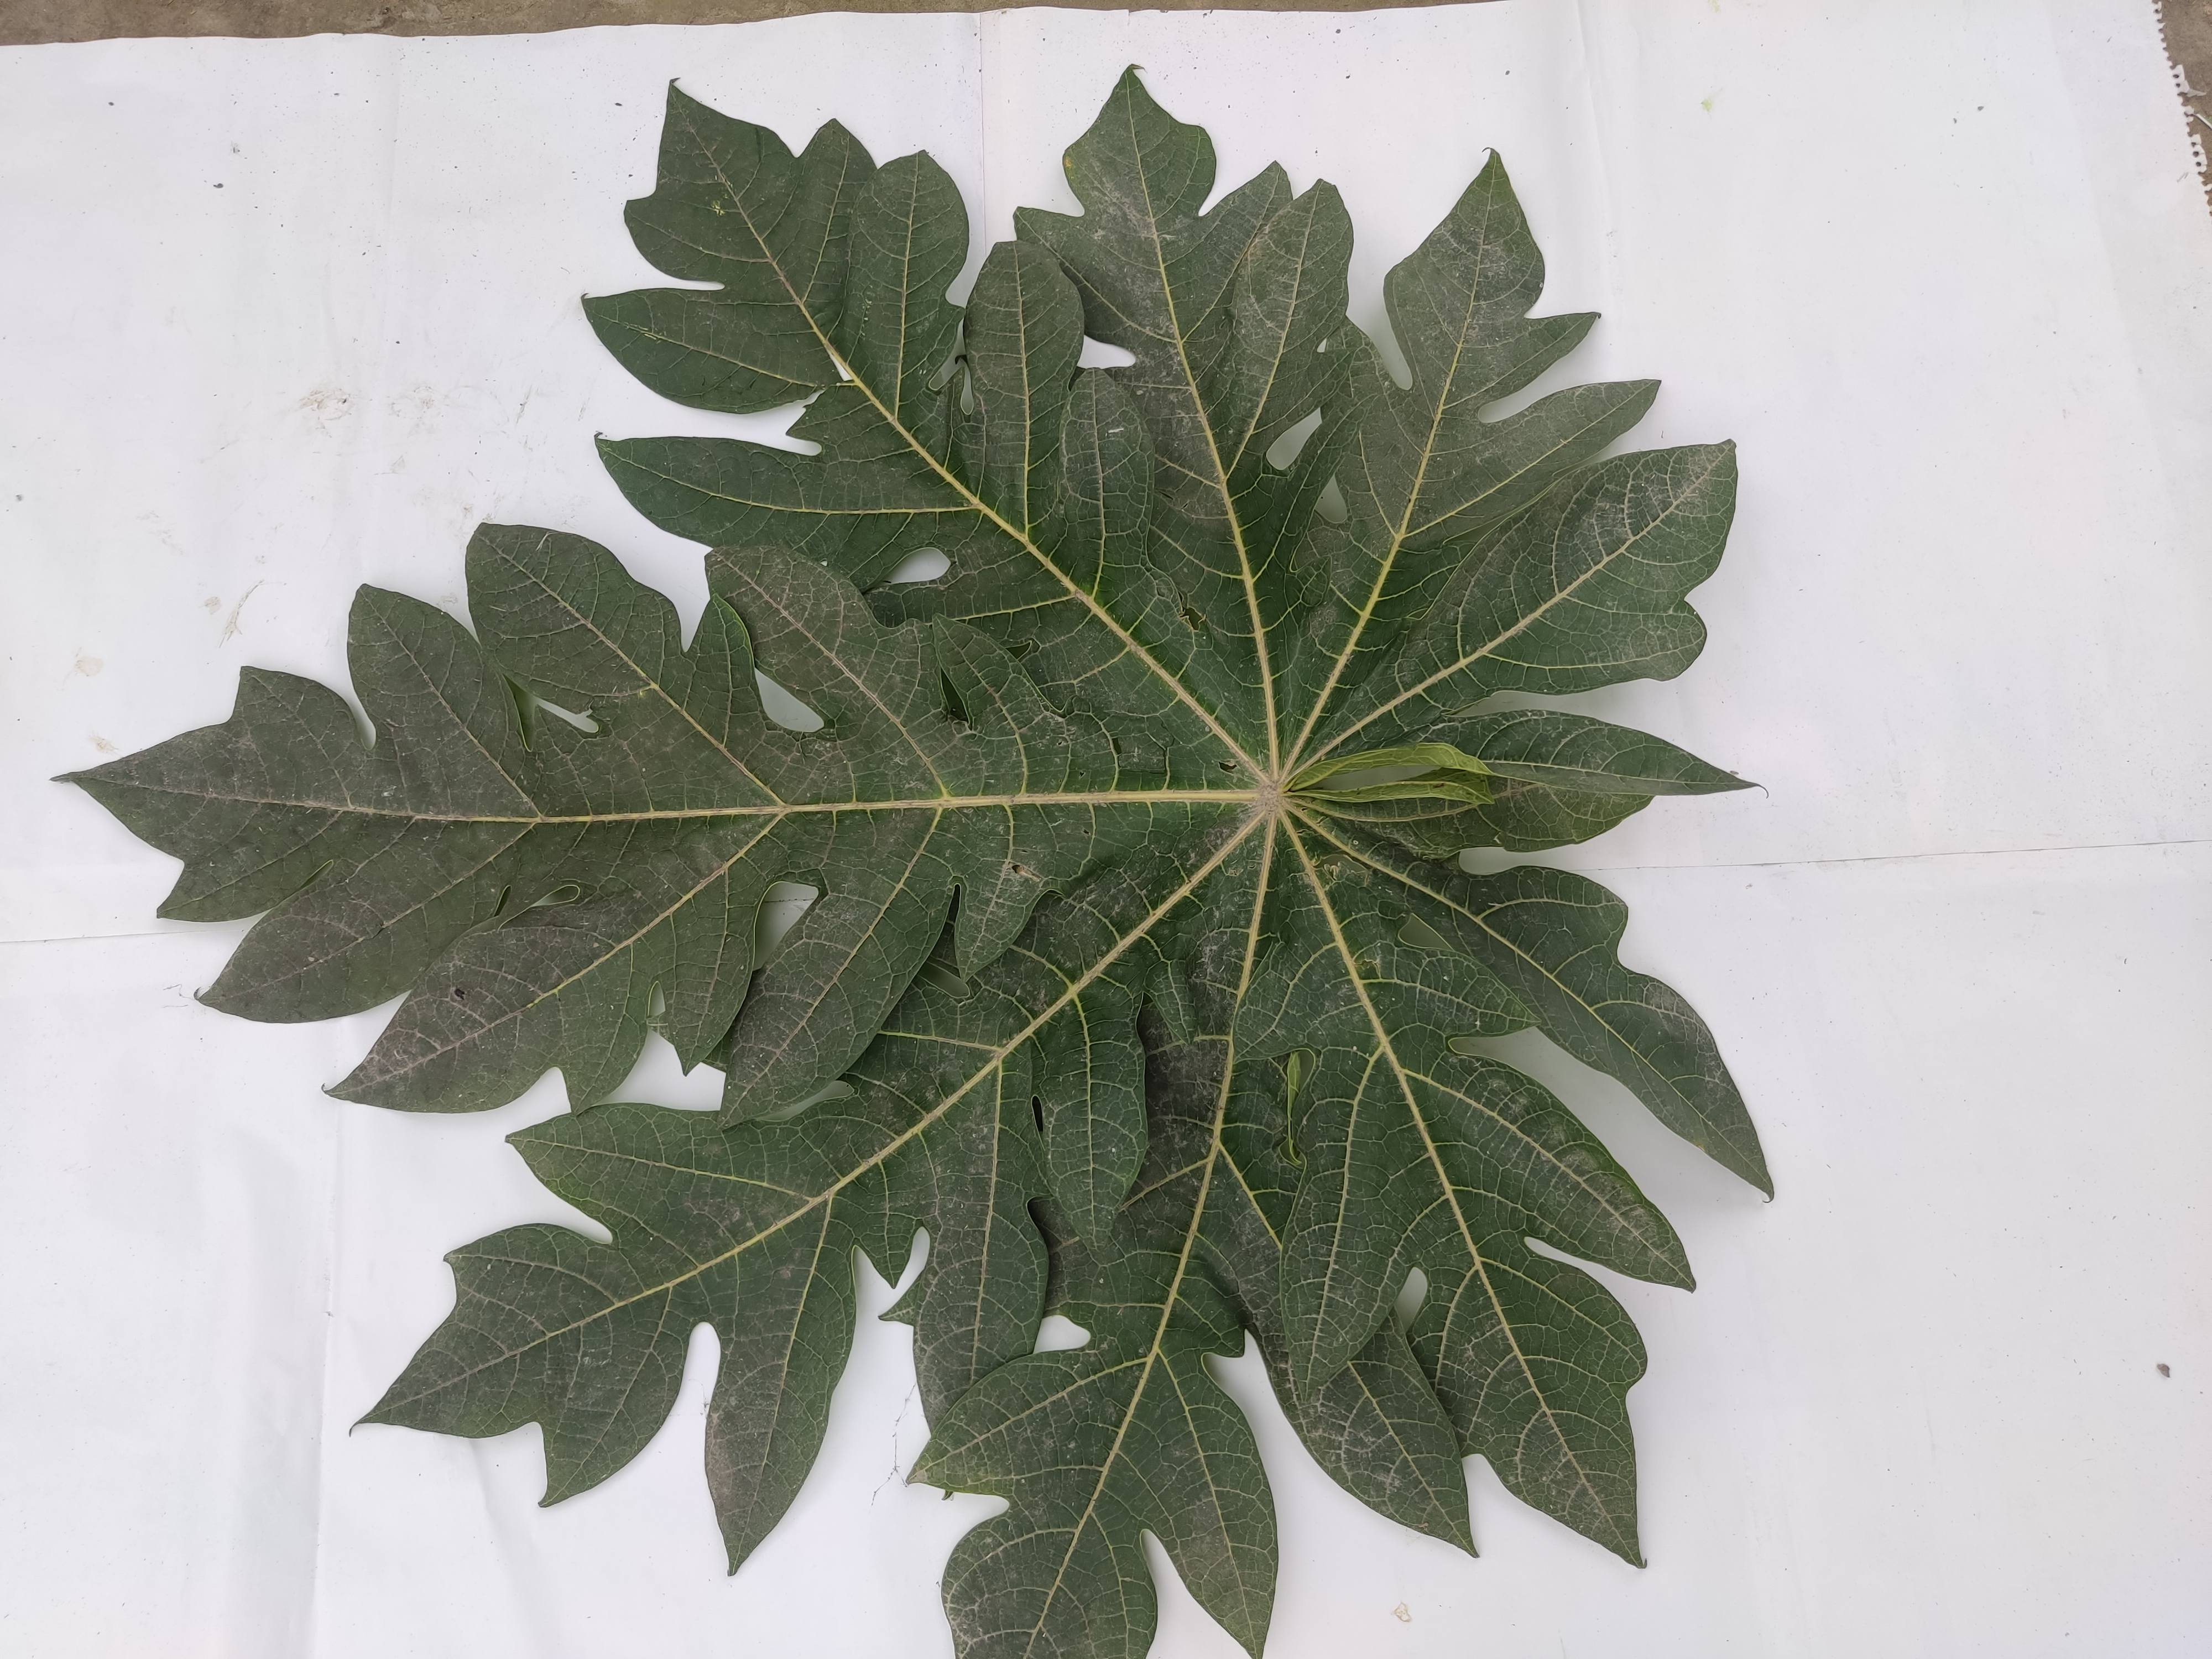
Label: Healthy Leaf